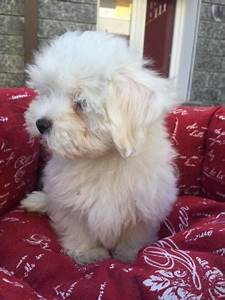
Label: dog